Hanover Street (film)

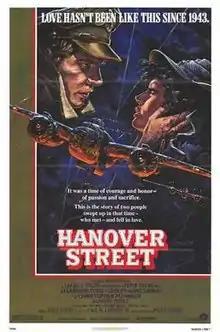
Theatrical release poster by John Alvin

Hanover Street is a 1979 romantic war film written and directed by Peter Hyams, and starring Harrison Ford, Lesley-Anne Down and Christopher Plummer.